Gorokhovets, Vladimir Oblast

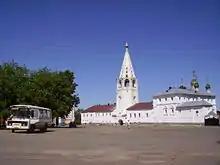
Sretensky Monastery

Within the framework of administrative divisions, Gorokhovets serves as the administrative center of Gorokhovetsky District, to which it is directly subordinated. As a municipal division, the town of Gorokhovets is incorporated within Gorokhovetsky Municipal District as Gorokhovets Urban Settlement.